Grand Union Canal

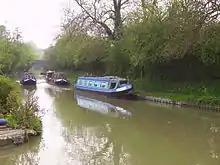
Crick Wharf, Northamptonshire

For more than upstream of Thames Lock, the canal and the Brent are one and the same, and the waterway is semi-tidal until the double Gauging Lock (lock 100) at Brentford. Just upstream of the Gauging Lock was a large canal basin, now known as Brentford Lock, from which the canal covers more distance passing under Cornelius Bridge, Brentford Railway Bridge, and the Great West Road bridge and through two more locks. The river and canal part at the base of the Hanwell flight of locks (92–97), after which it traverses Three Bridges, London, Isambard Brunel's final project. Two more locks take the canal to Norwood Green. It then heads westward over level ground through Southall, Hayes and Yiewsley until it reaches the gentle valley of the Colne.